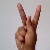
The image shows a hand gesture representing the letter 'K' in Indian Sign Language.